Answer in natural language. How many Doorways are visible in the scene? Choose between the following options: 3, 5, 0, 2 or 4
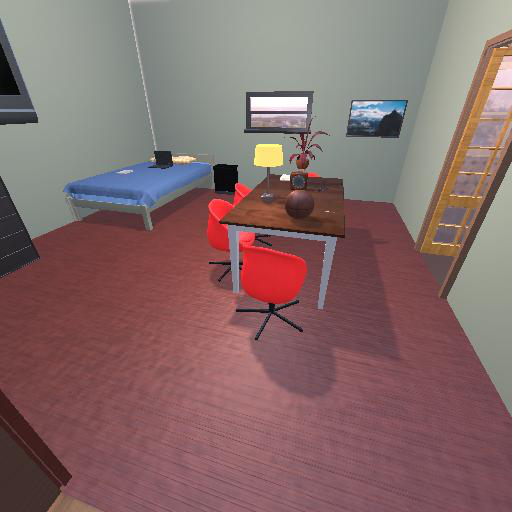
<answer>2</answer>